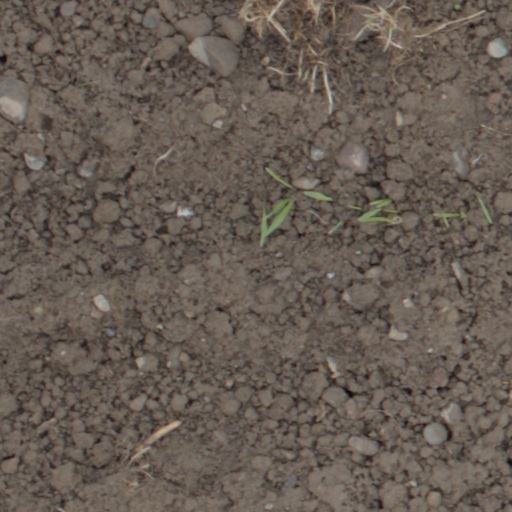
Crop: wheat